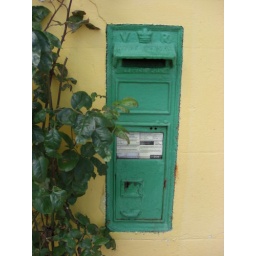
Victorian wall box in Ireland